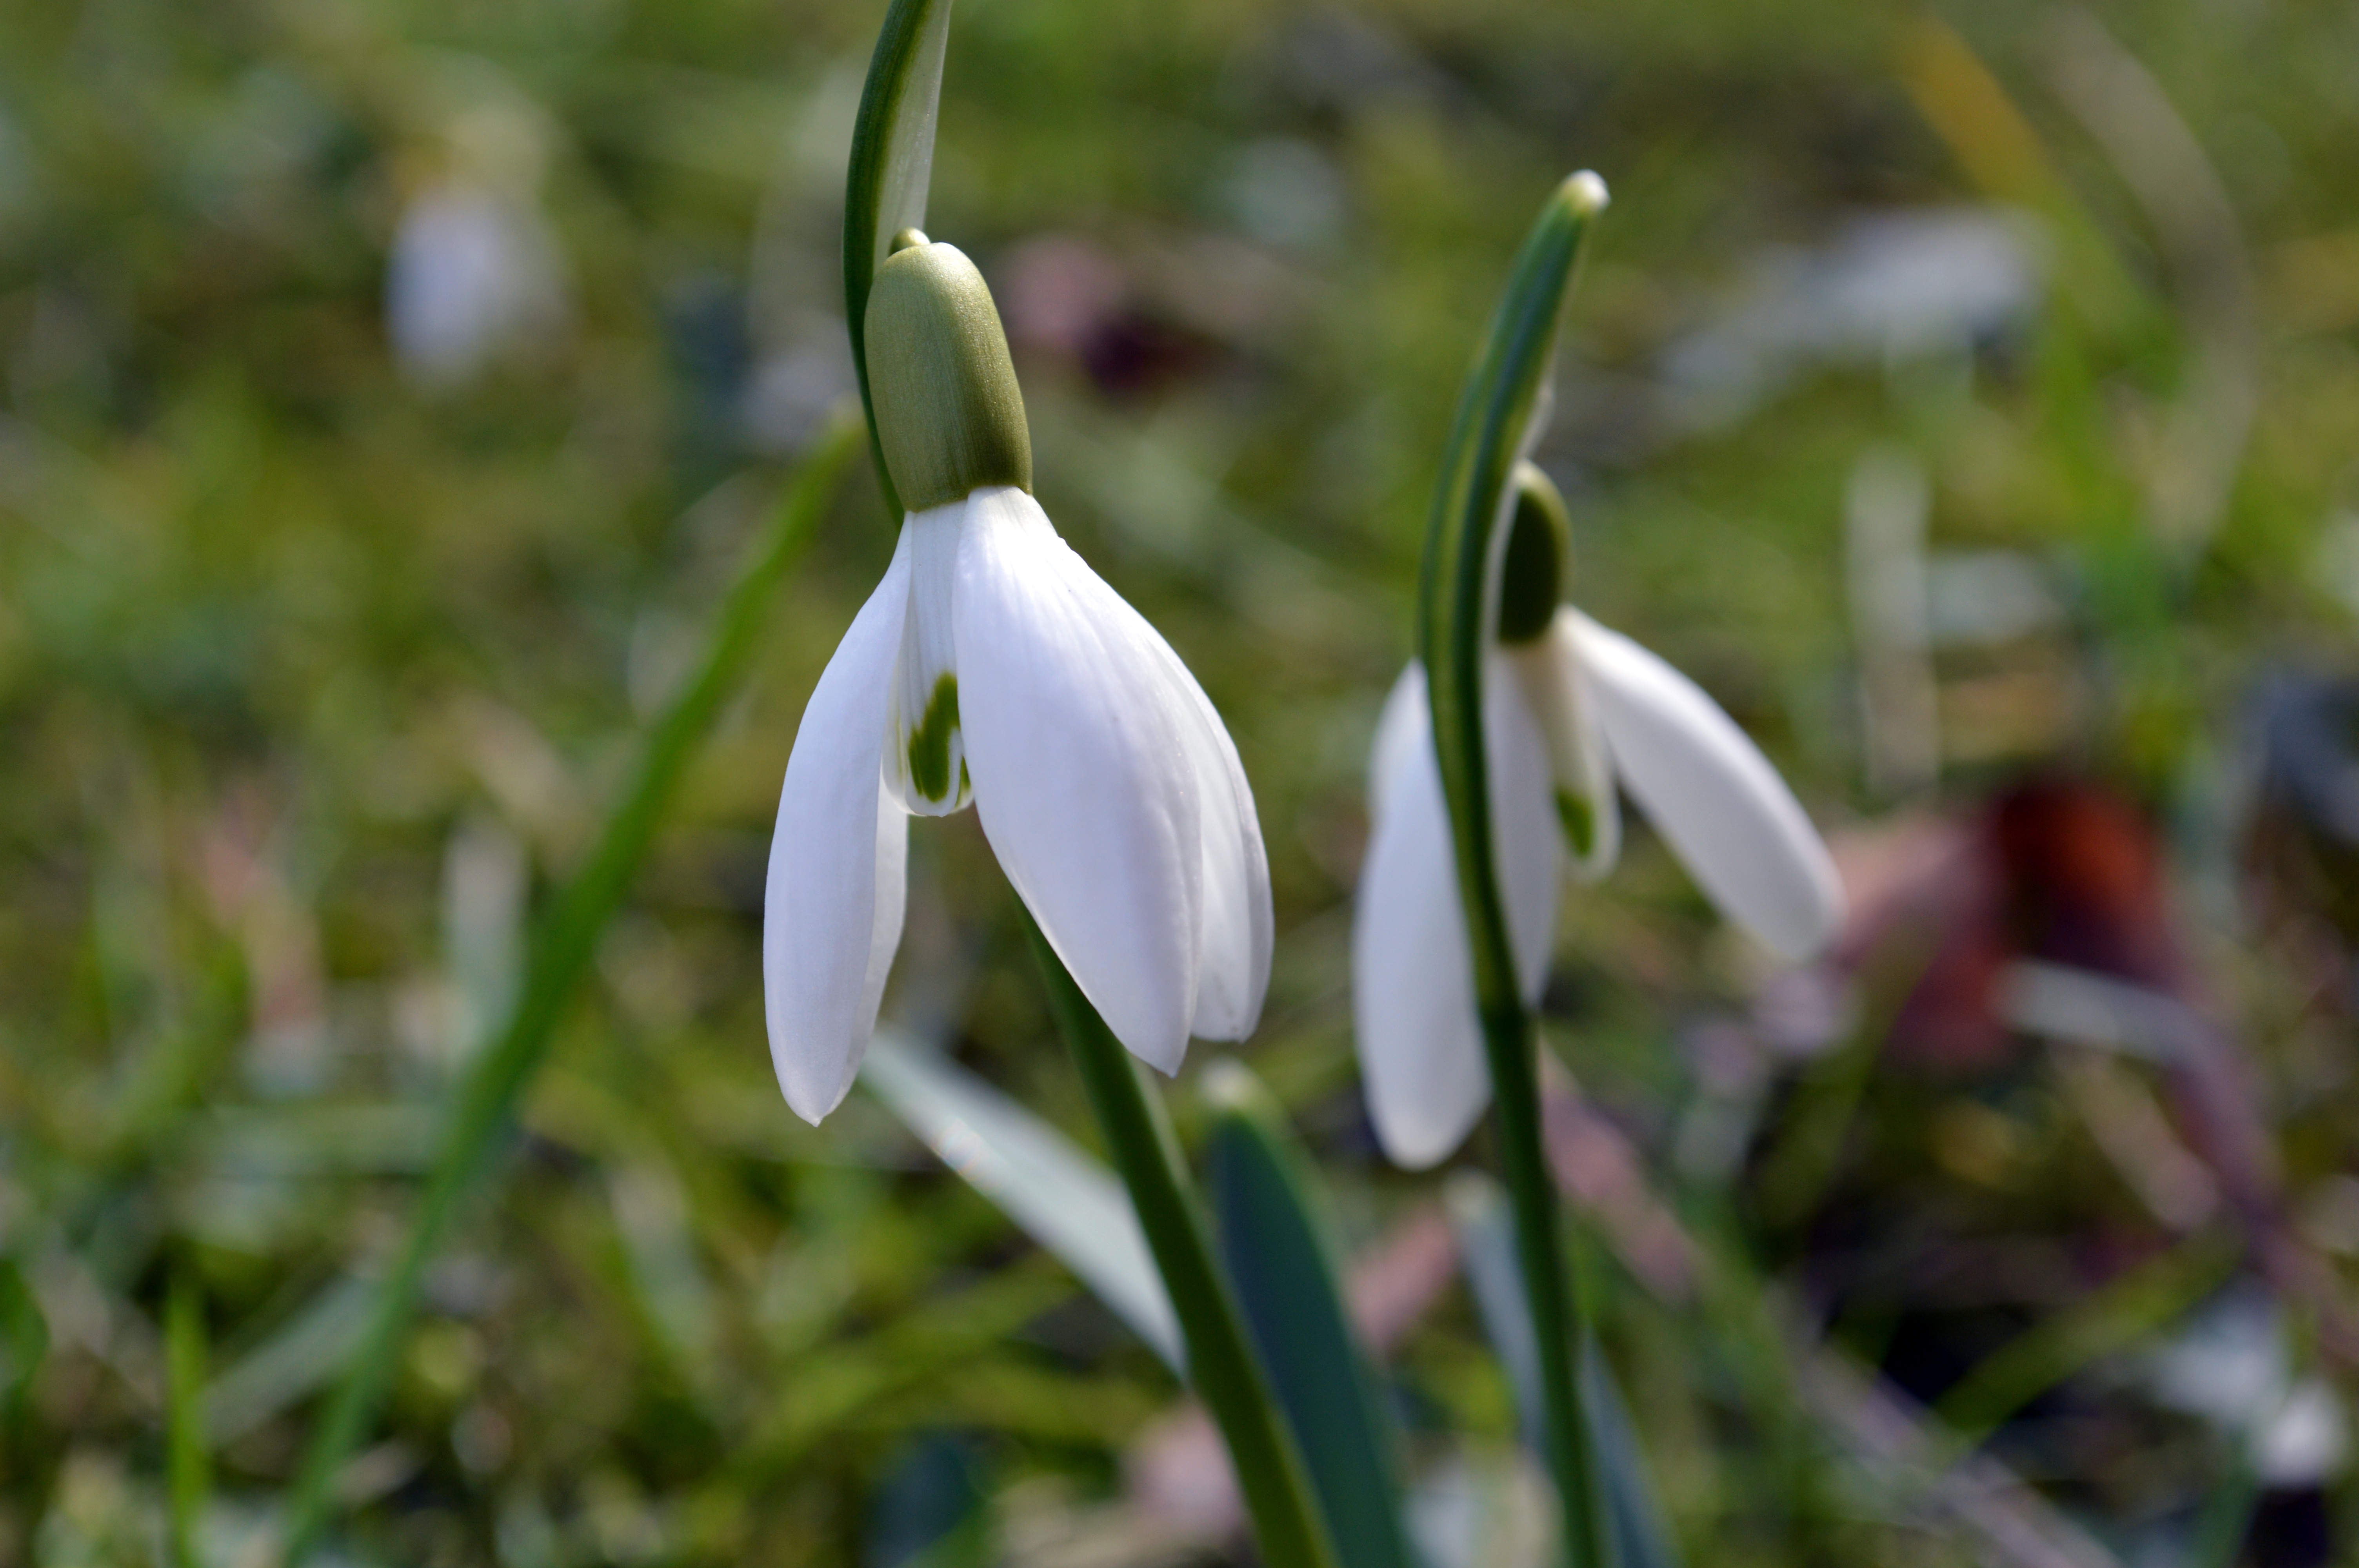
nature, blossom, plant, flower, spring, green, botany, flora, snowdrop, galanthus, flowering plant, plant stem, land plant, fawn lily